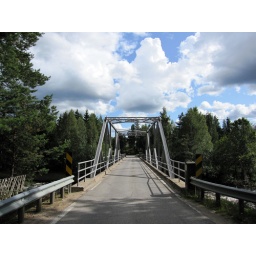
Old steel bridge over roaring river